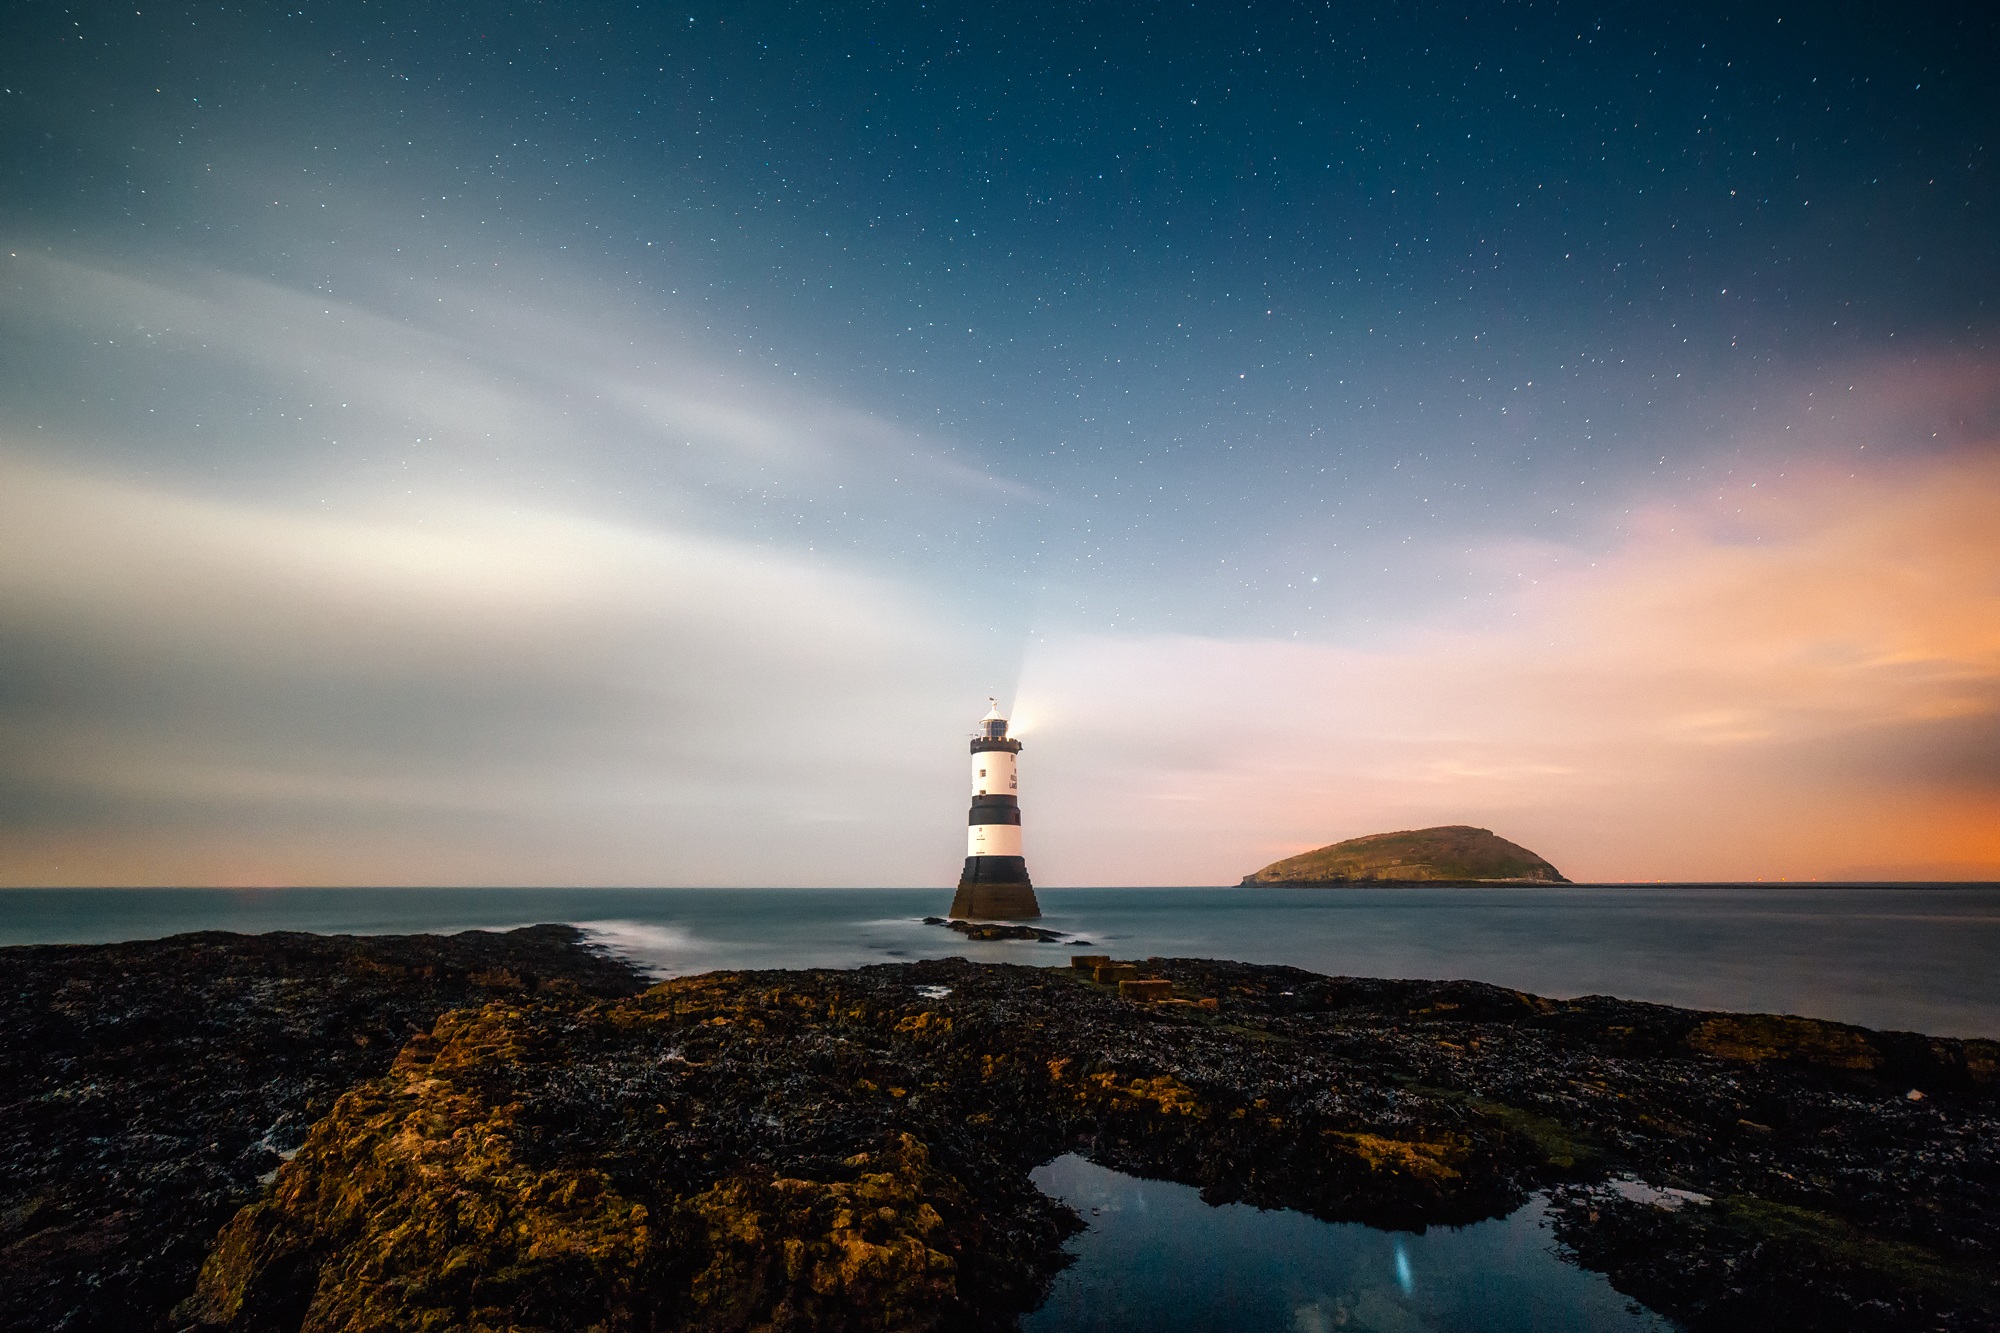
beach, sea, coast, water, ocean, horizon, light, cloud, lighthouse, sky, sunrise, sunset, night, shore, wave, dawn, atmosphere, dusk, remote, evening, reflection, tower, rocky, rocks, hdr, clouds, beautiful, cape, wind wave